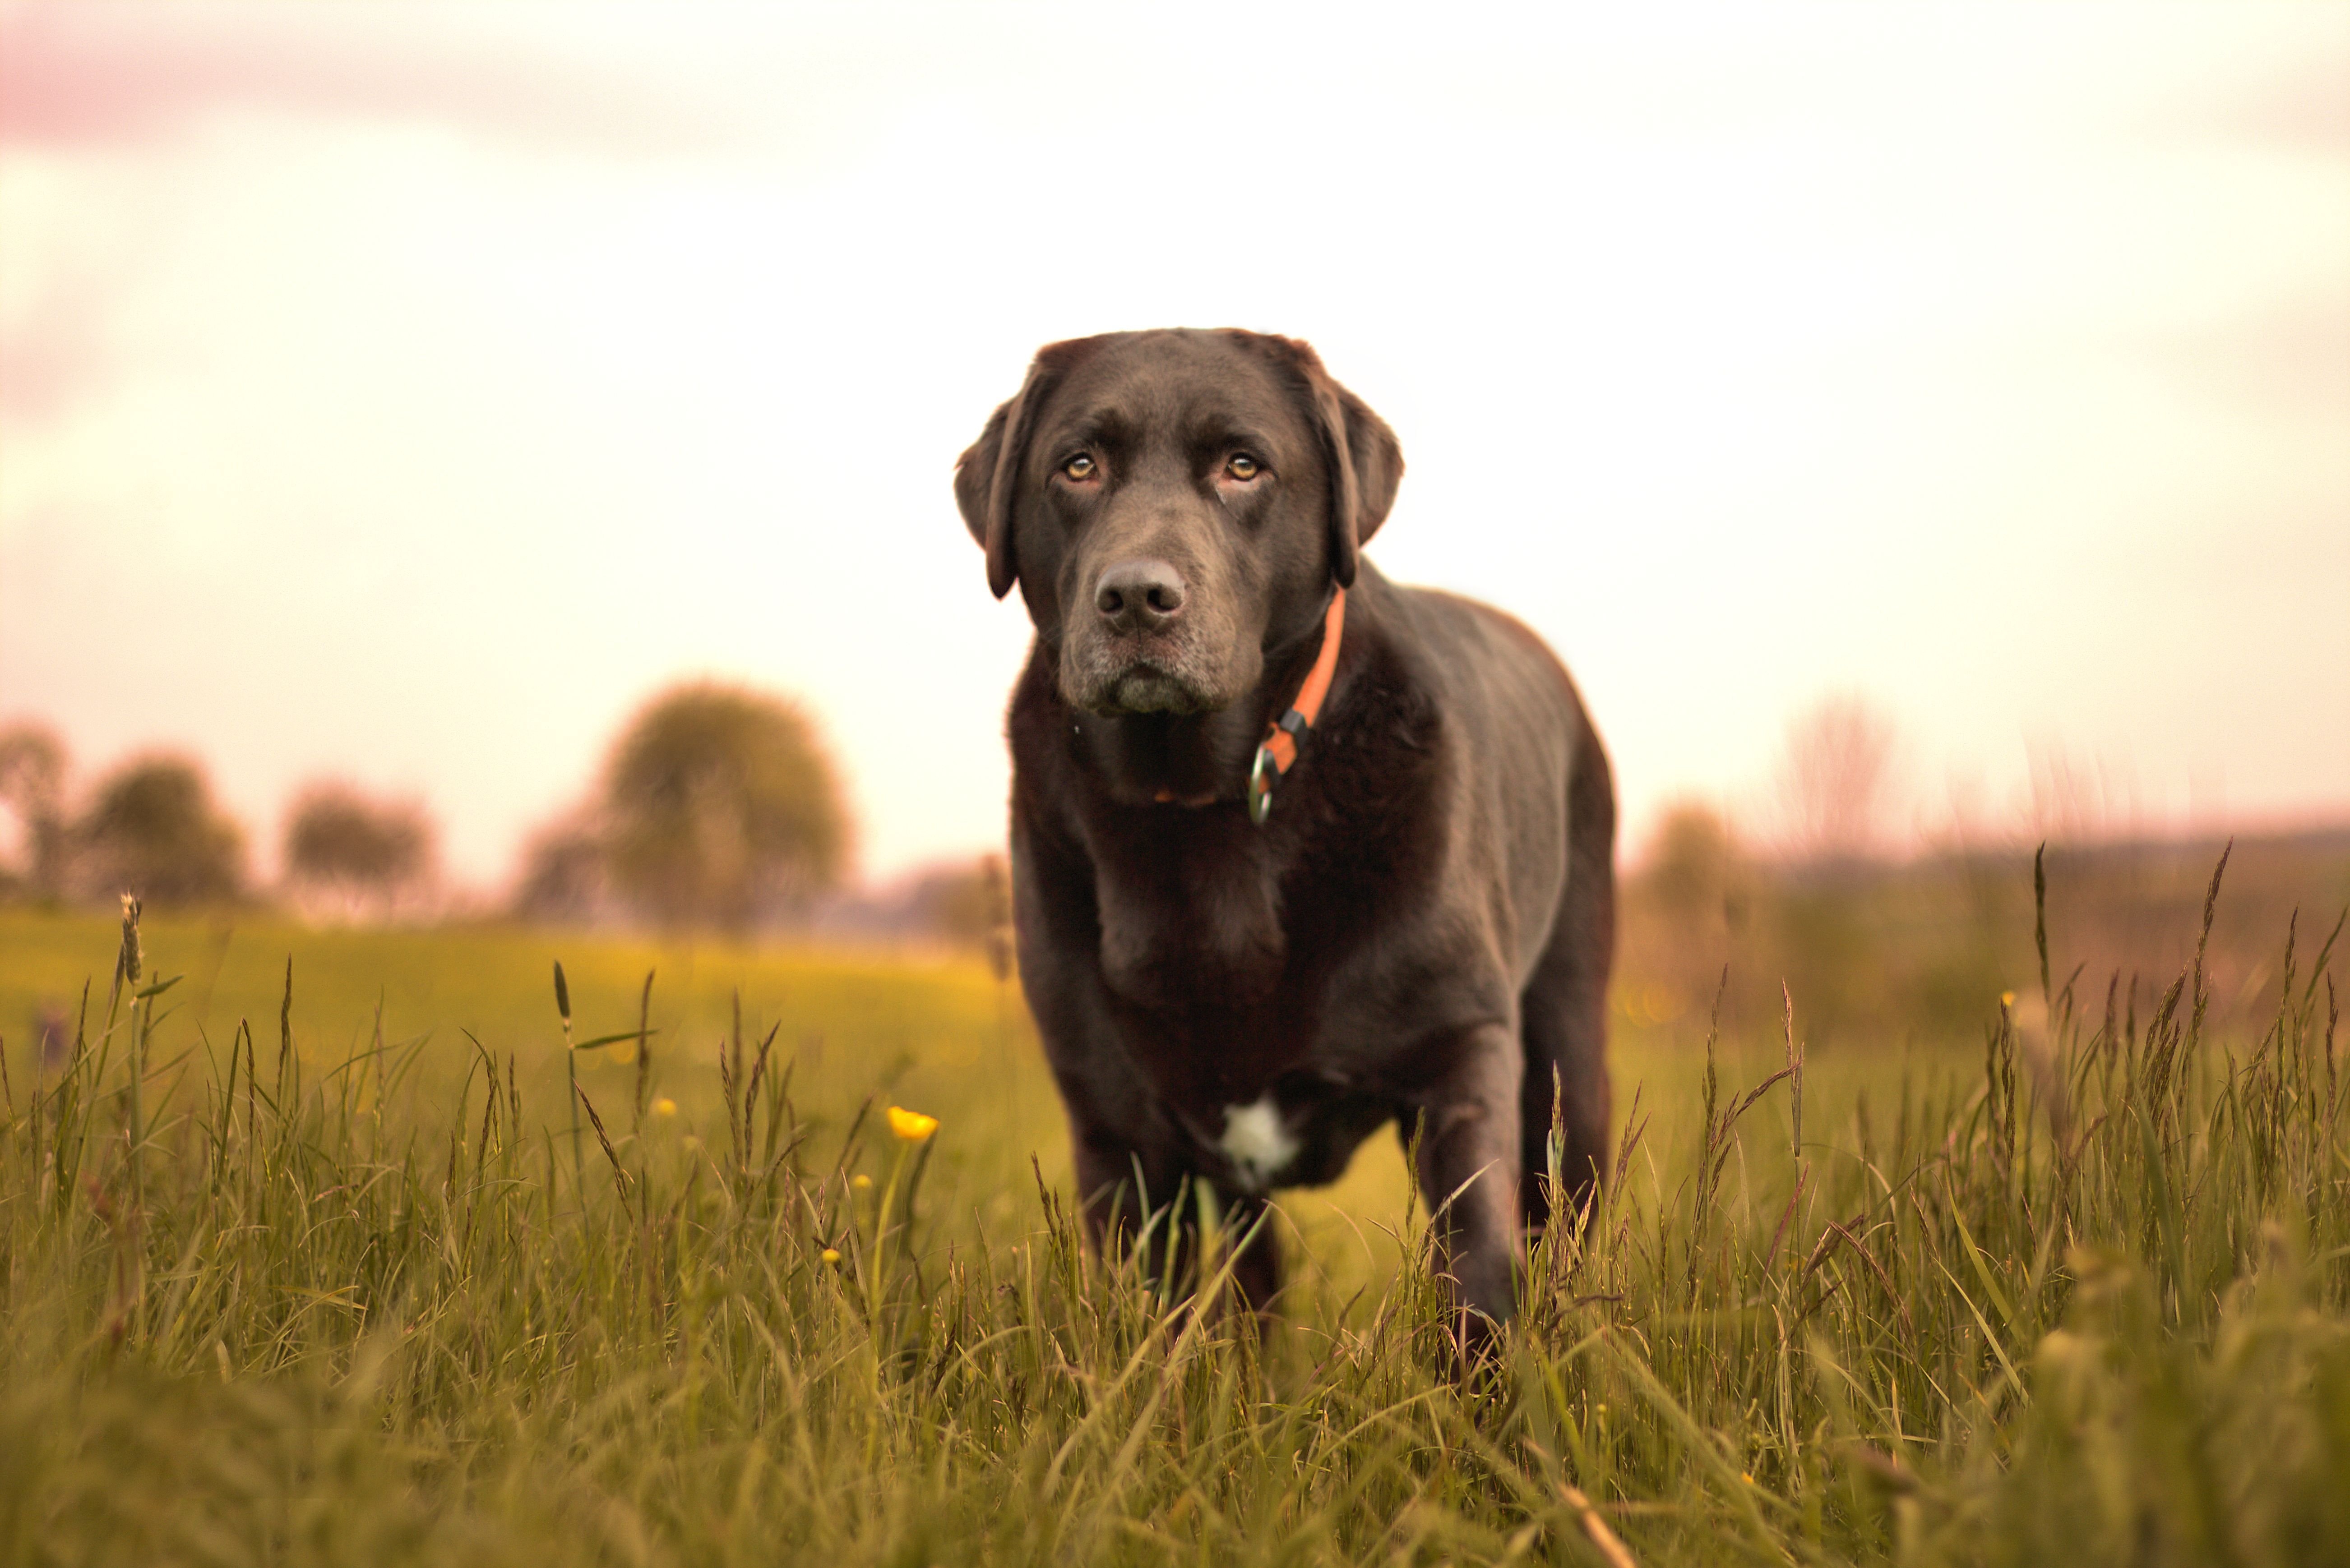
nature, puppy, dog, mammal, vertebrate, labrador retriever, retriever, hundeportrait, dog like mammal